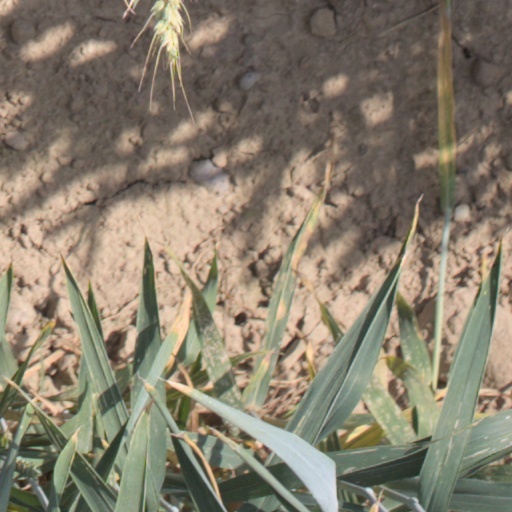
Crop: wheat